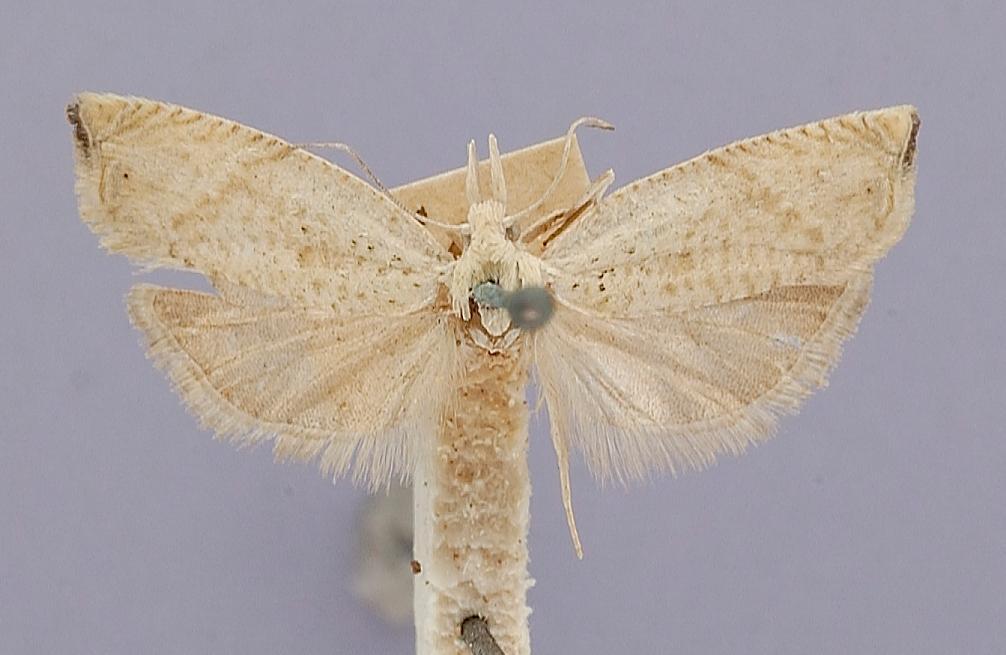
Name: Paedisca basipunctana
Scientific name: Paedisca basipunctana Walsingham, 1879
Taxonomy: Animalia, Arthropoda, Insecta, Lepidoptera, Tortricidae
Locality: Lower Lake, Lake, California, United States
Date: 22 Jun 1871